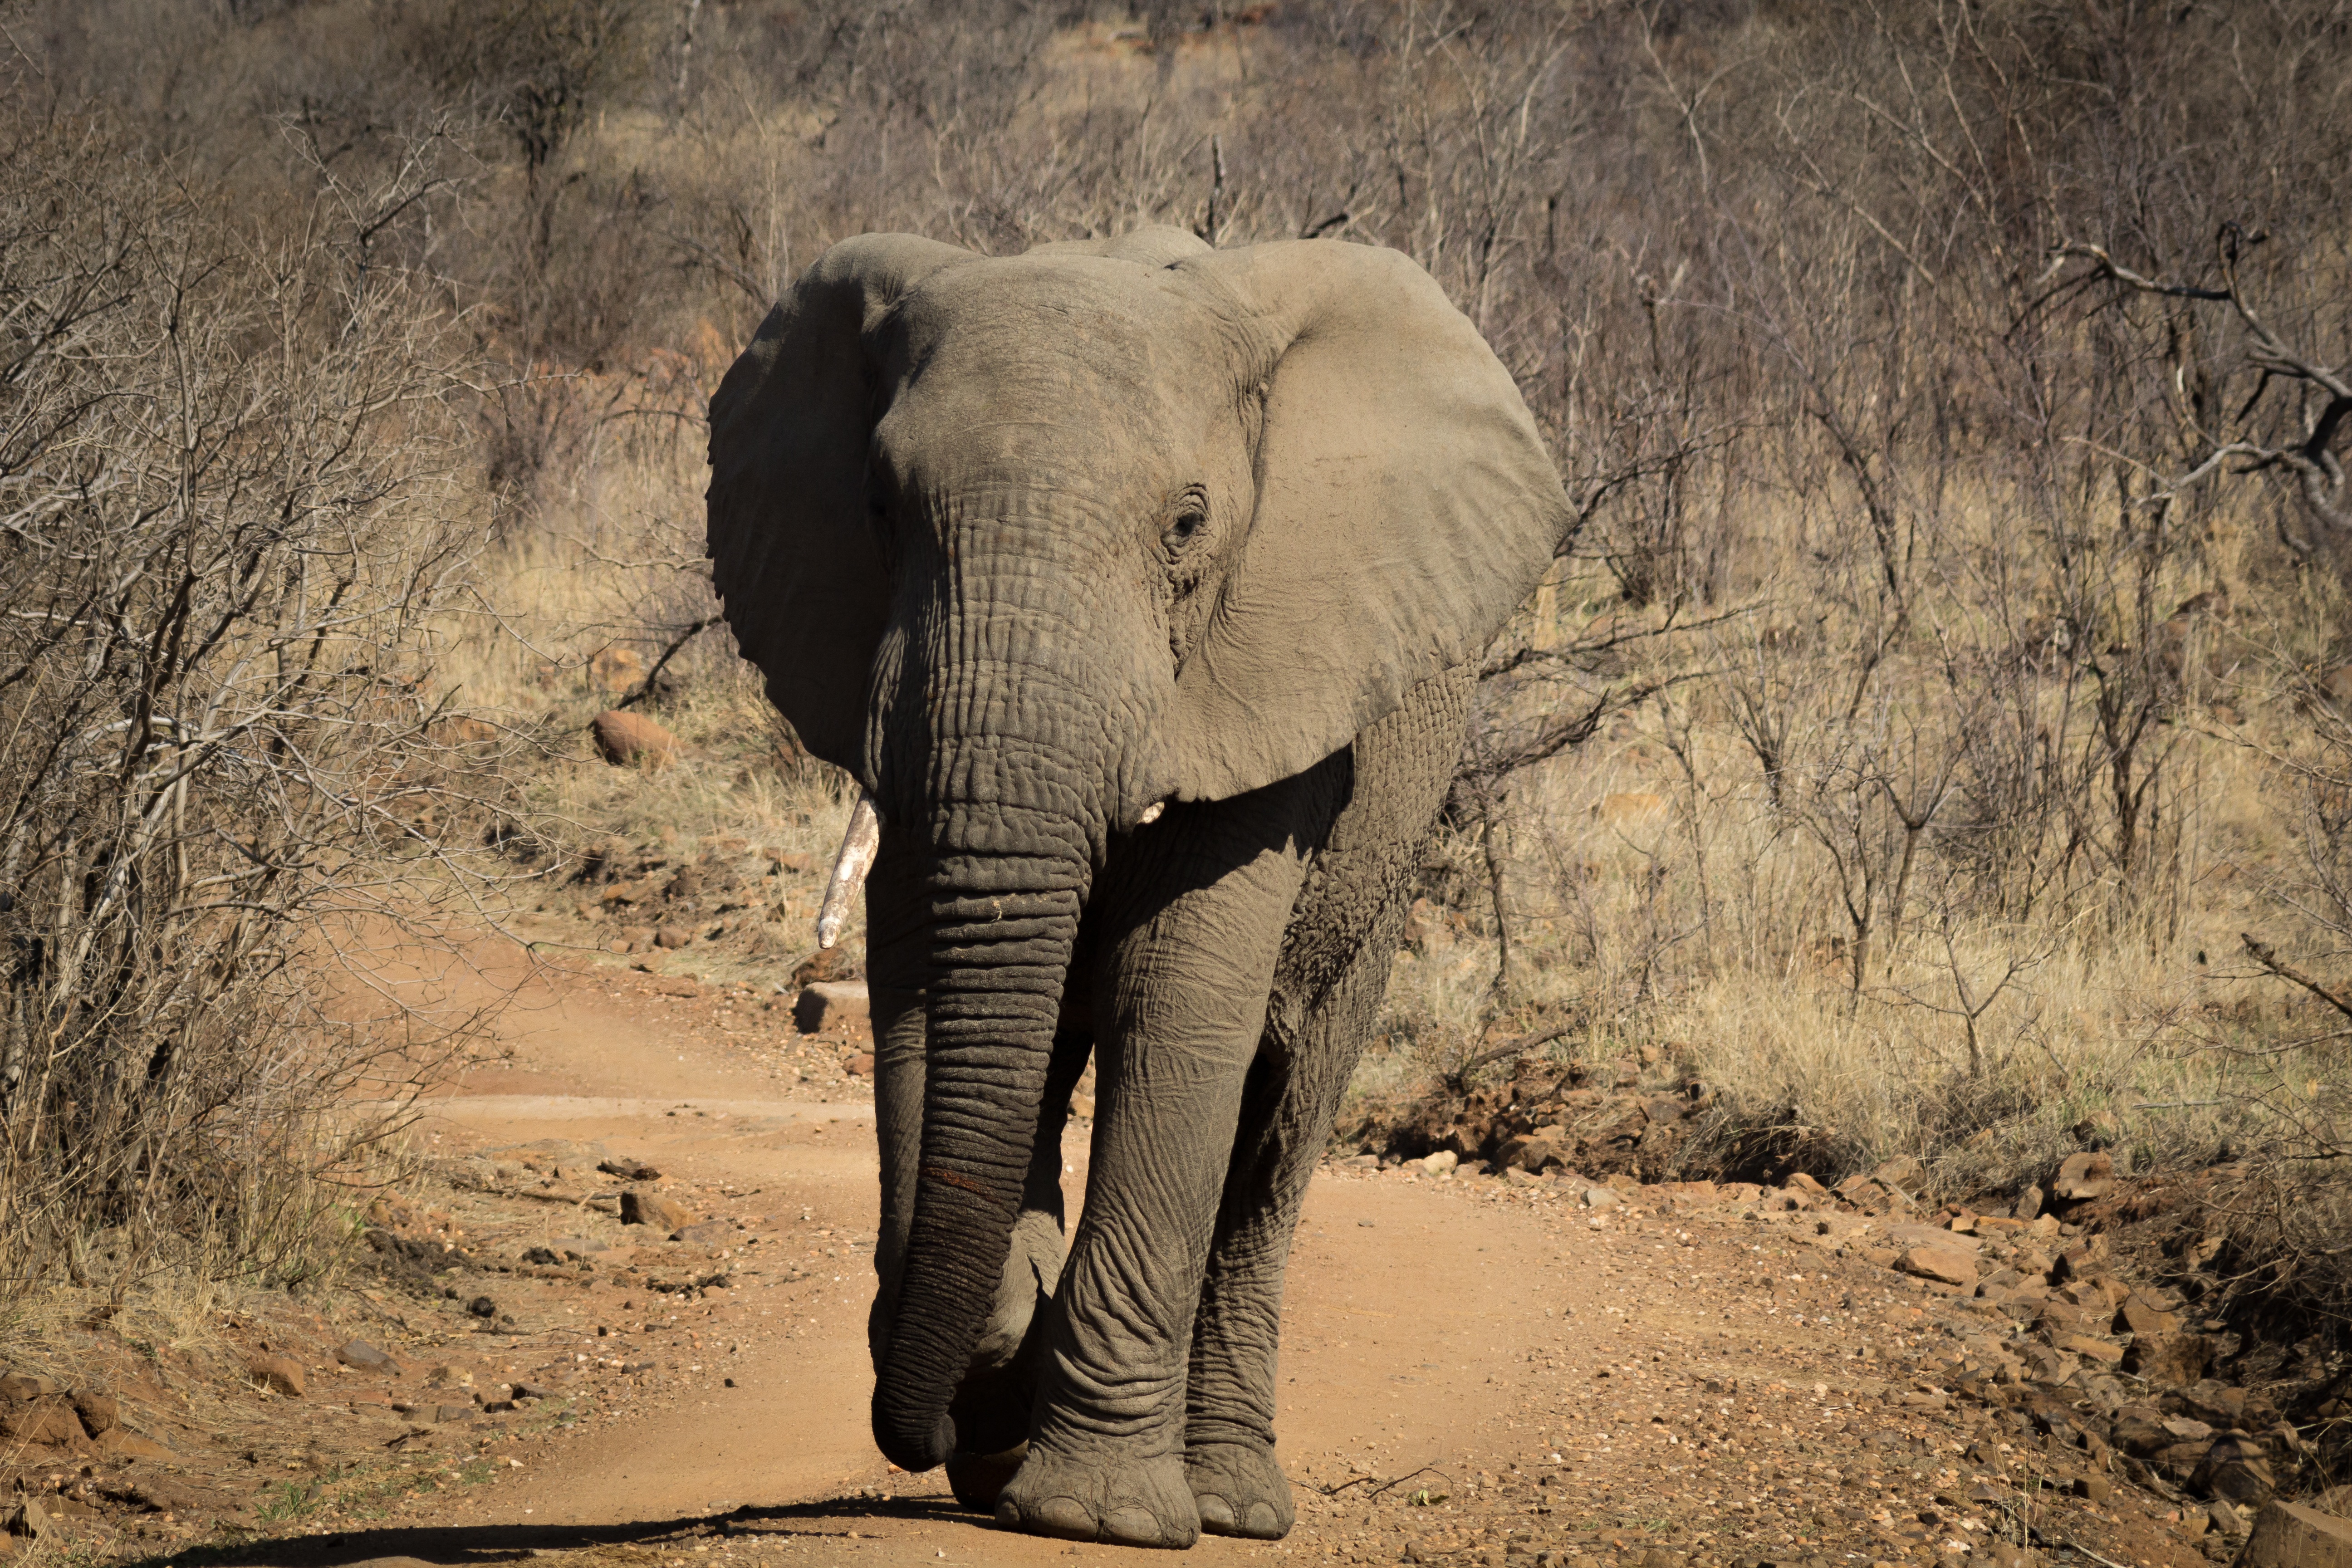
adventure, wildlife, africa, mammal, fauna, savanna, elephant, safari, pachyderm, indian elephant, african elephant, elephants and mammoths